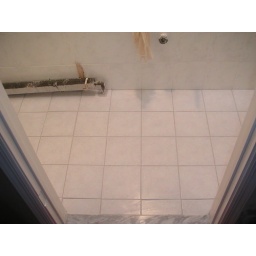
The boys grouted the floor and installed the marble &amp;quot;saddle&amp;quot; which goes underneath the door. Tomorrow begins the installation of the fixtures, etc.